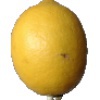
Label: lemon